Andrés Framini

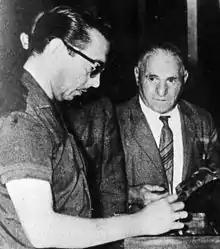
Framini votes in the 1962 gubernatorial elections.

Peronism and its political vehicle, the Justicialist Party, had been banned from political life since 1955; but Framini and other Peronists ran on proxy political parties organized after Perón's overthrow, notably Juan Atilio Bramuglia's Popular Union. The Popular Union nominated Framini for governor of the Province of Buenos Aires (home to 38% of Argentines) and for vice-governor: Perón, himself. The leader believed this symbolic spot on the ticket (which, unable to return, he could never fill) would prove a powerful endorsement to Framini; but the move backfired. Frondizi's government declared Perón's candidacy null and void, and even Cardinal Caggiano (a supporter of Perón's until his overthrow) spoke out against the move.